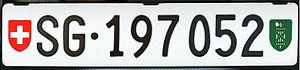
Une plaque d'immatriculation suisse est un dispositif d'identification utilisé pour différents types de véhicules en Suisse. La majorité des plaques d'immatriculation sont délivrées en Suisse par le service des automobiles de chaque canton.